Civil Affairs Staging Area

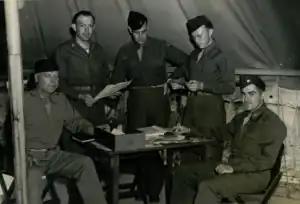
Civil Affairs Staging Area (CASA) officers in the Research Section of the Theater Planning & Research Division, review material.

The Finance Branch initiated and forwarded a request to the Treasury Department, Washington, for data on property in Japan, Korea, Formosa and Manchukuo.